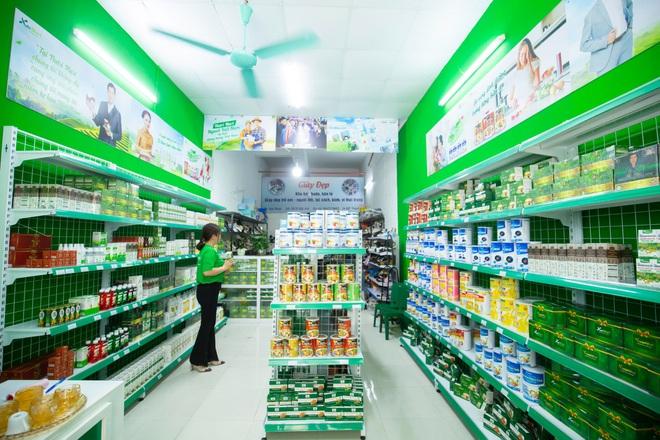
có một chiếc quạt trần màu xanh lá cây ở trên tường